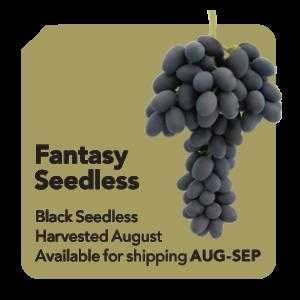
Label: Grapes